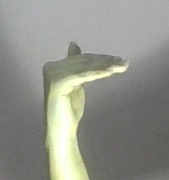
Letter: khaa